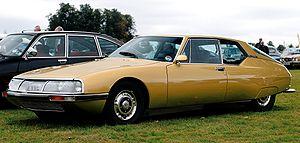
Tuning Maniacs est une bande dessinée humoristique de Pat Perna et Henri Jenfèvre, composée de 5 tomes dont le premier est paru en 2005.
La Citroën SM est une automobile sportive de grand tourisme, développée par le constructeur automobile français Citroën en mars 1970. Malgré diverses avancées techniques, elle a une carrière très courte qui s'achève en 1975. Elle reste pourtant un des modèles mythiques de la marque recherché par les collectionneurs.